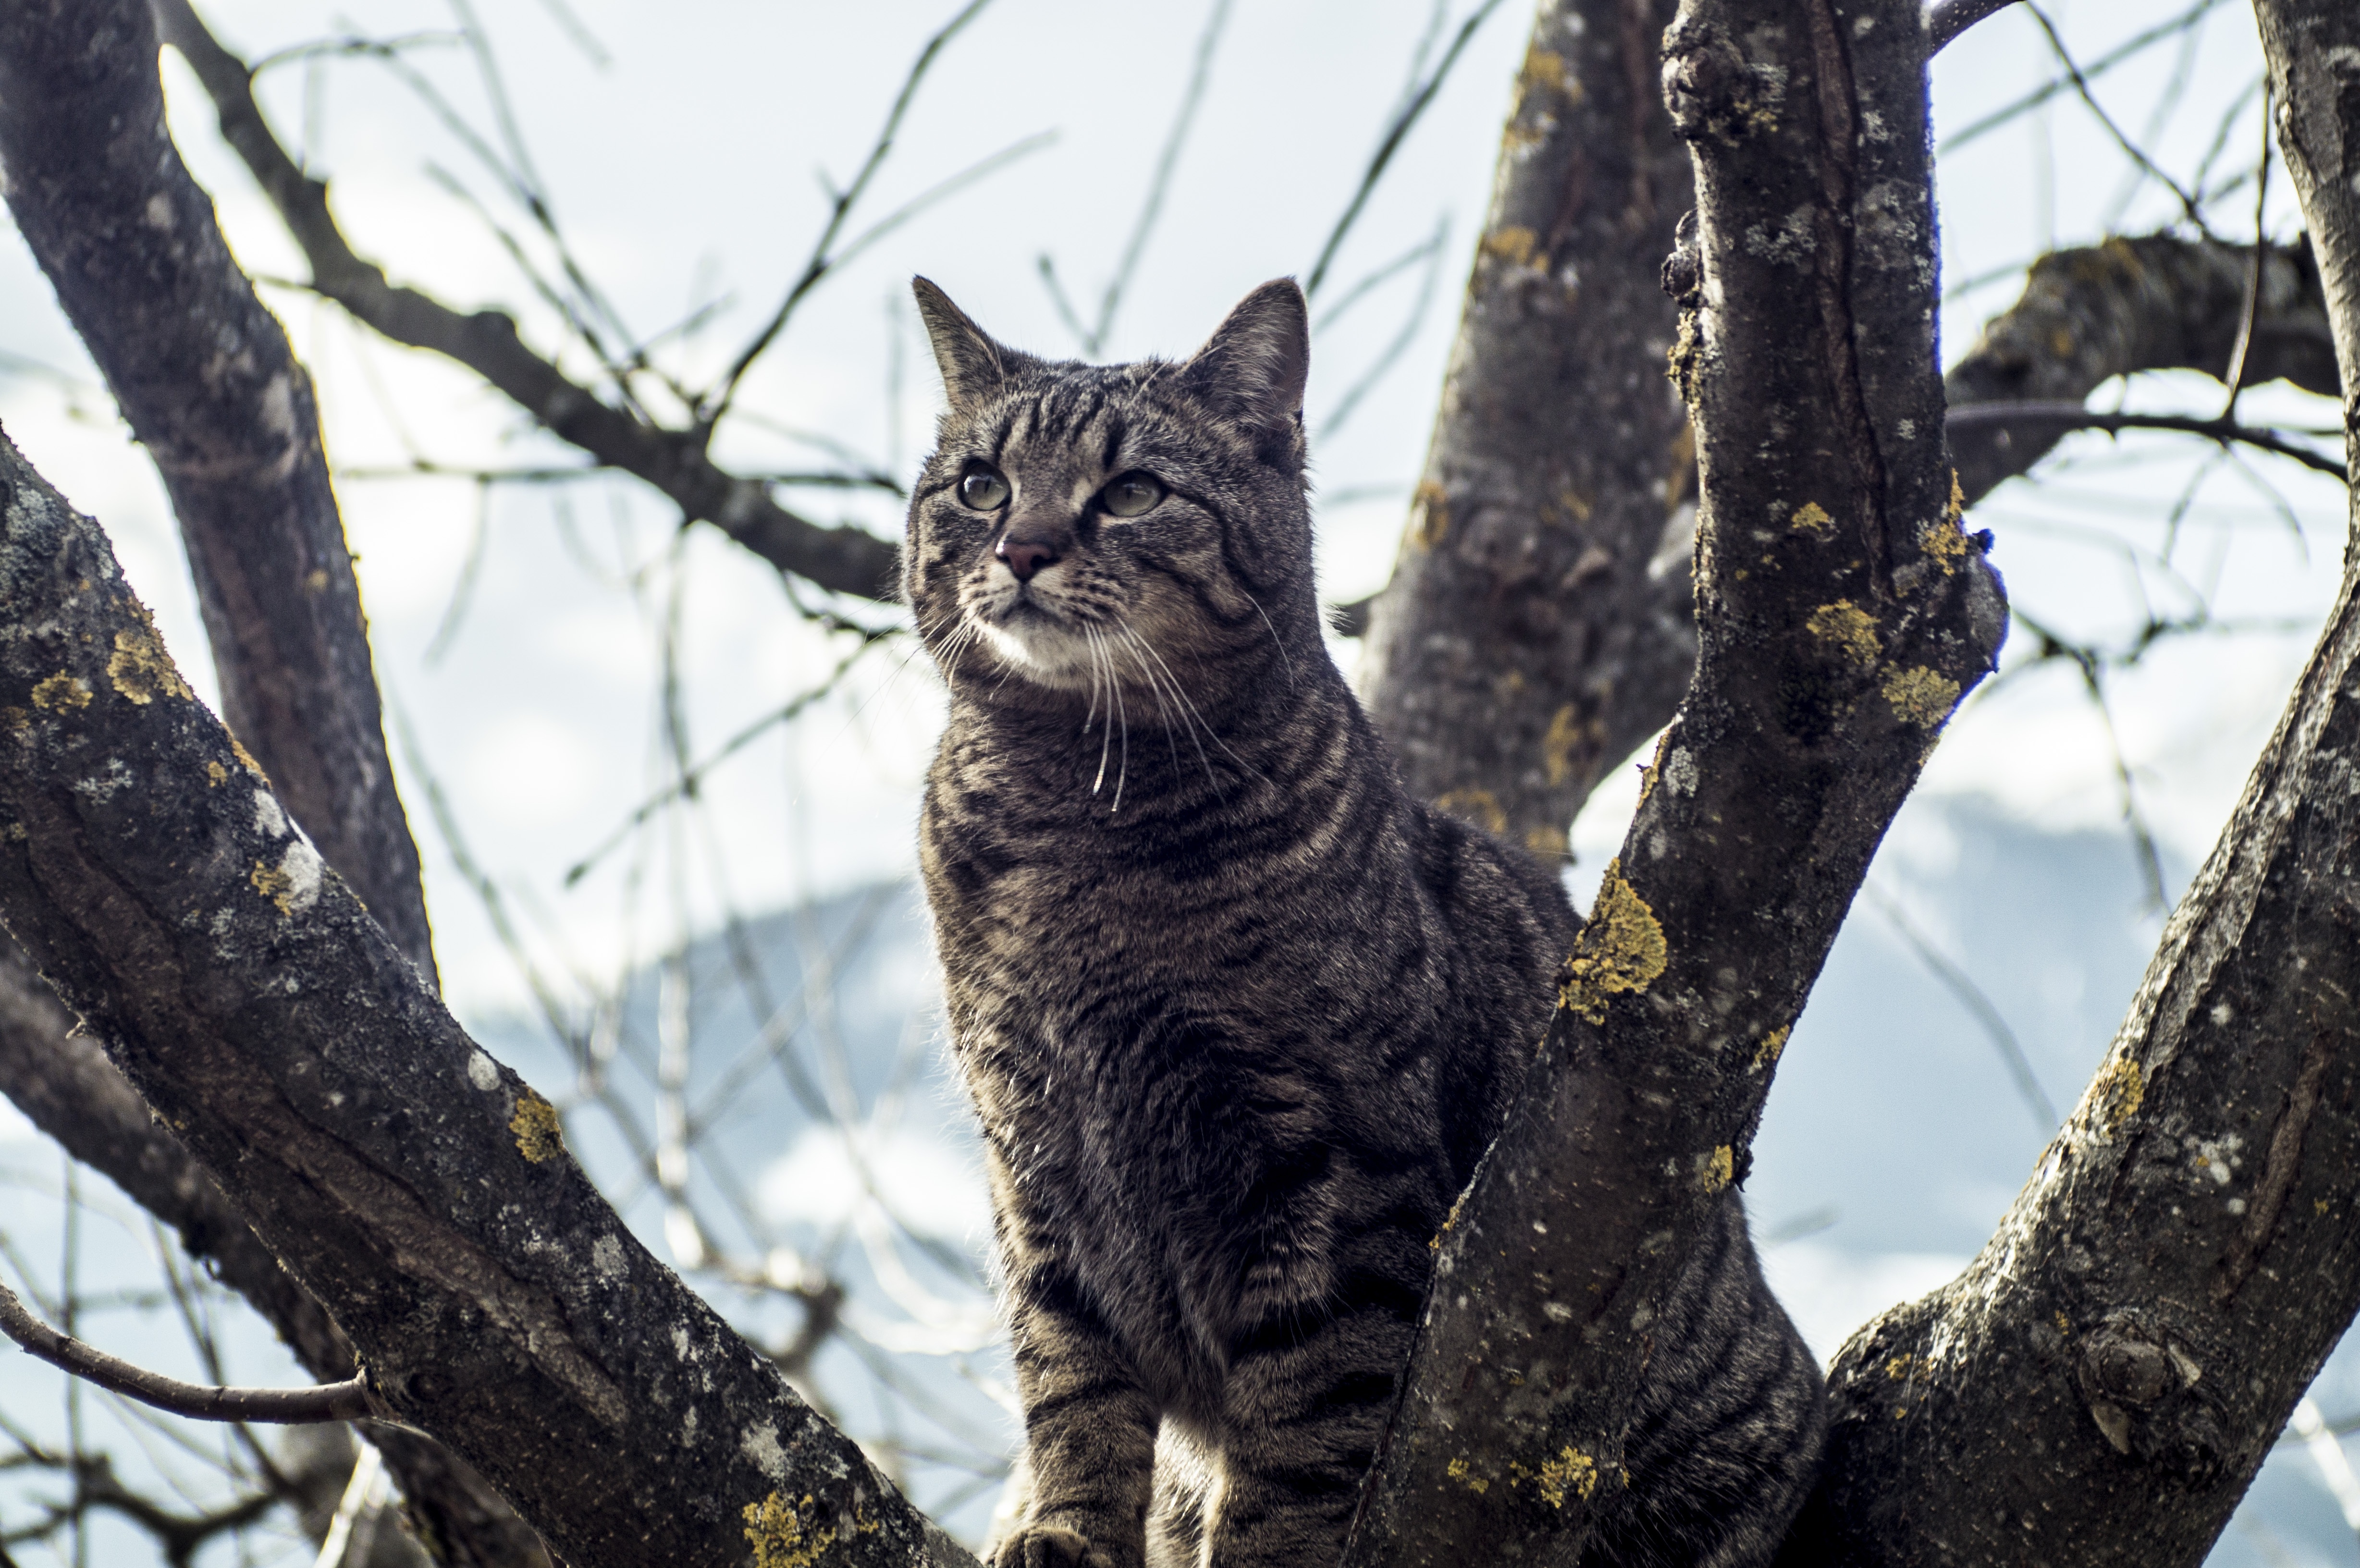
nature, branch, snow, winter, wildlife, pet, cat, mammal, fauna, vertebrate, pride, animal portrait, mackerel, wild cat, small to medium sized cats, cat like mammal